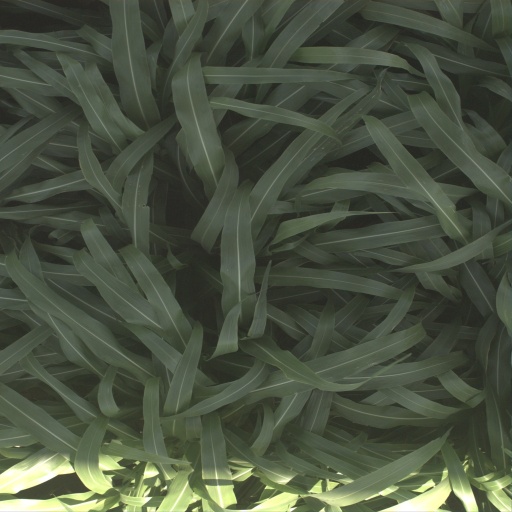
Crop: sorghum